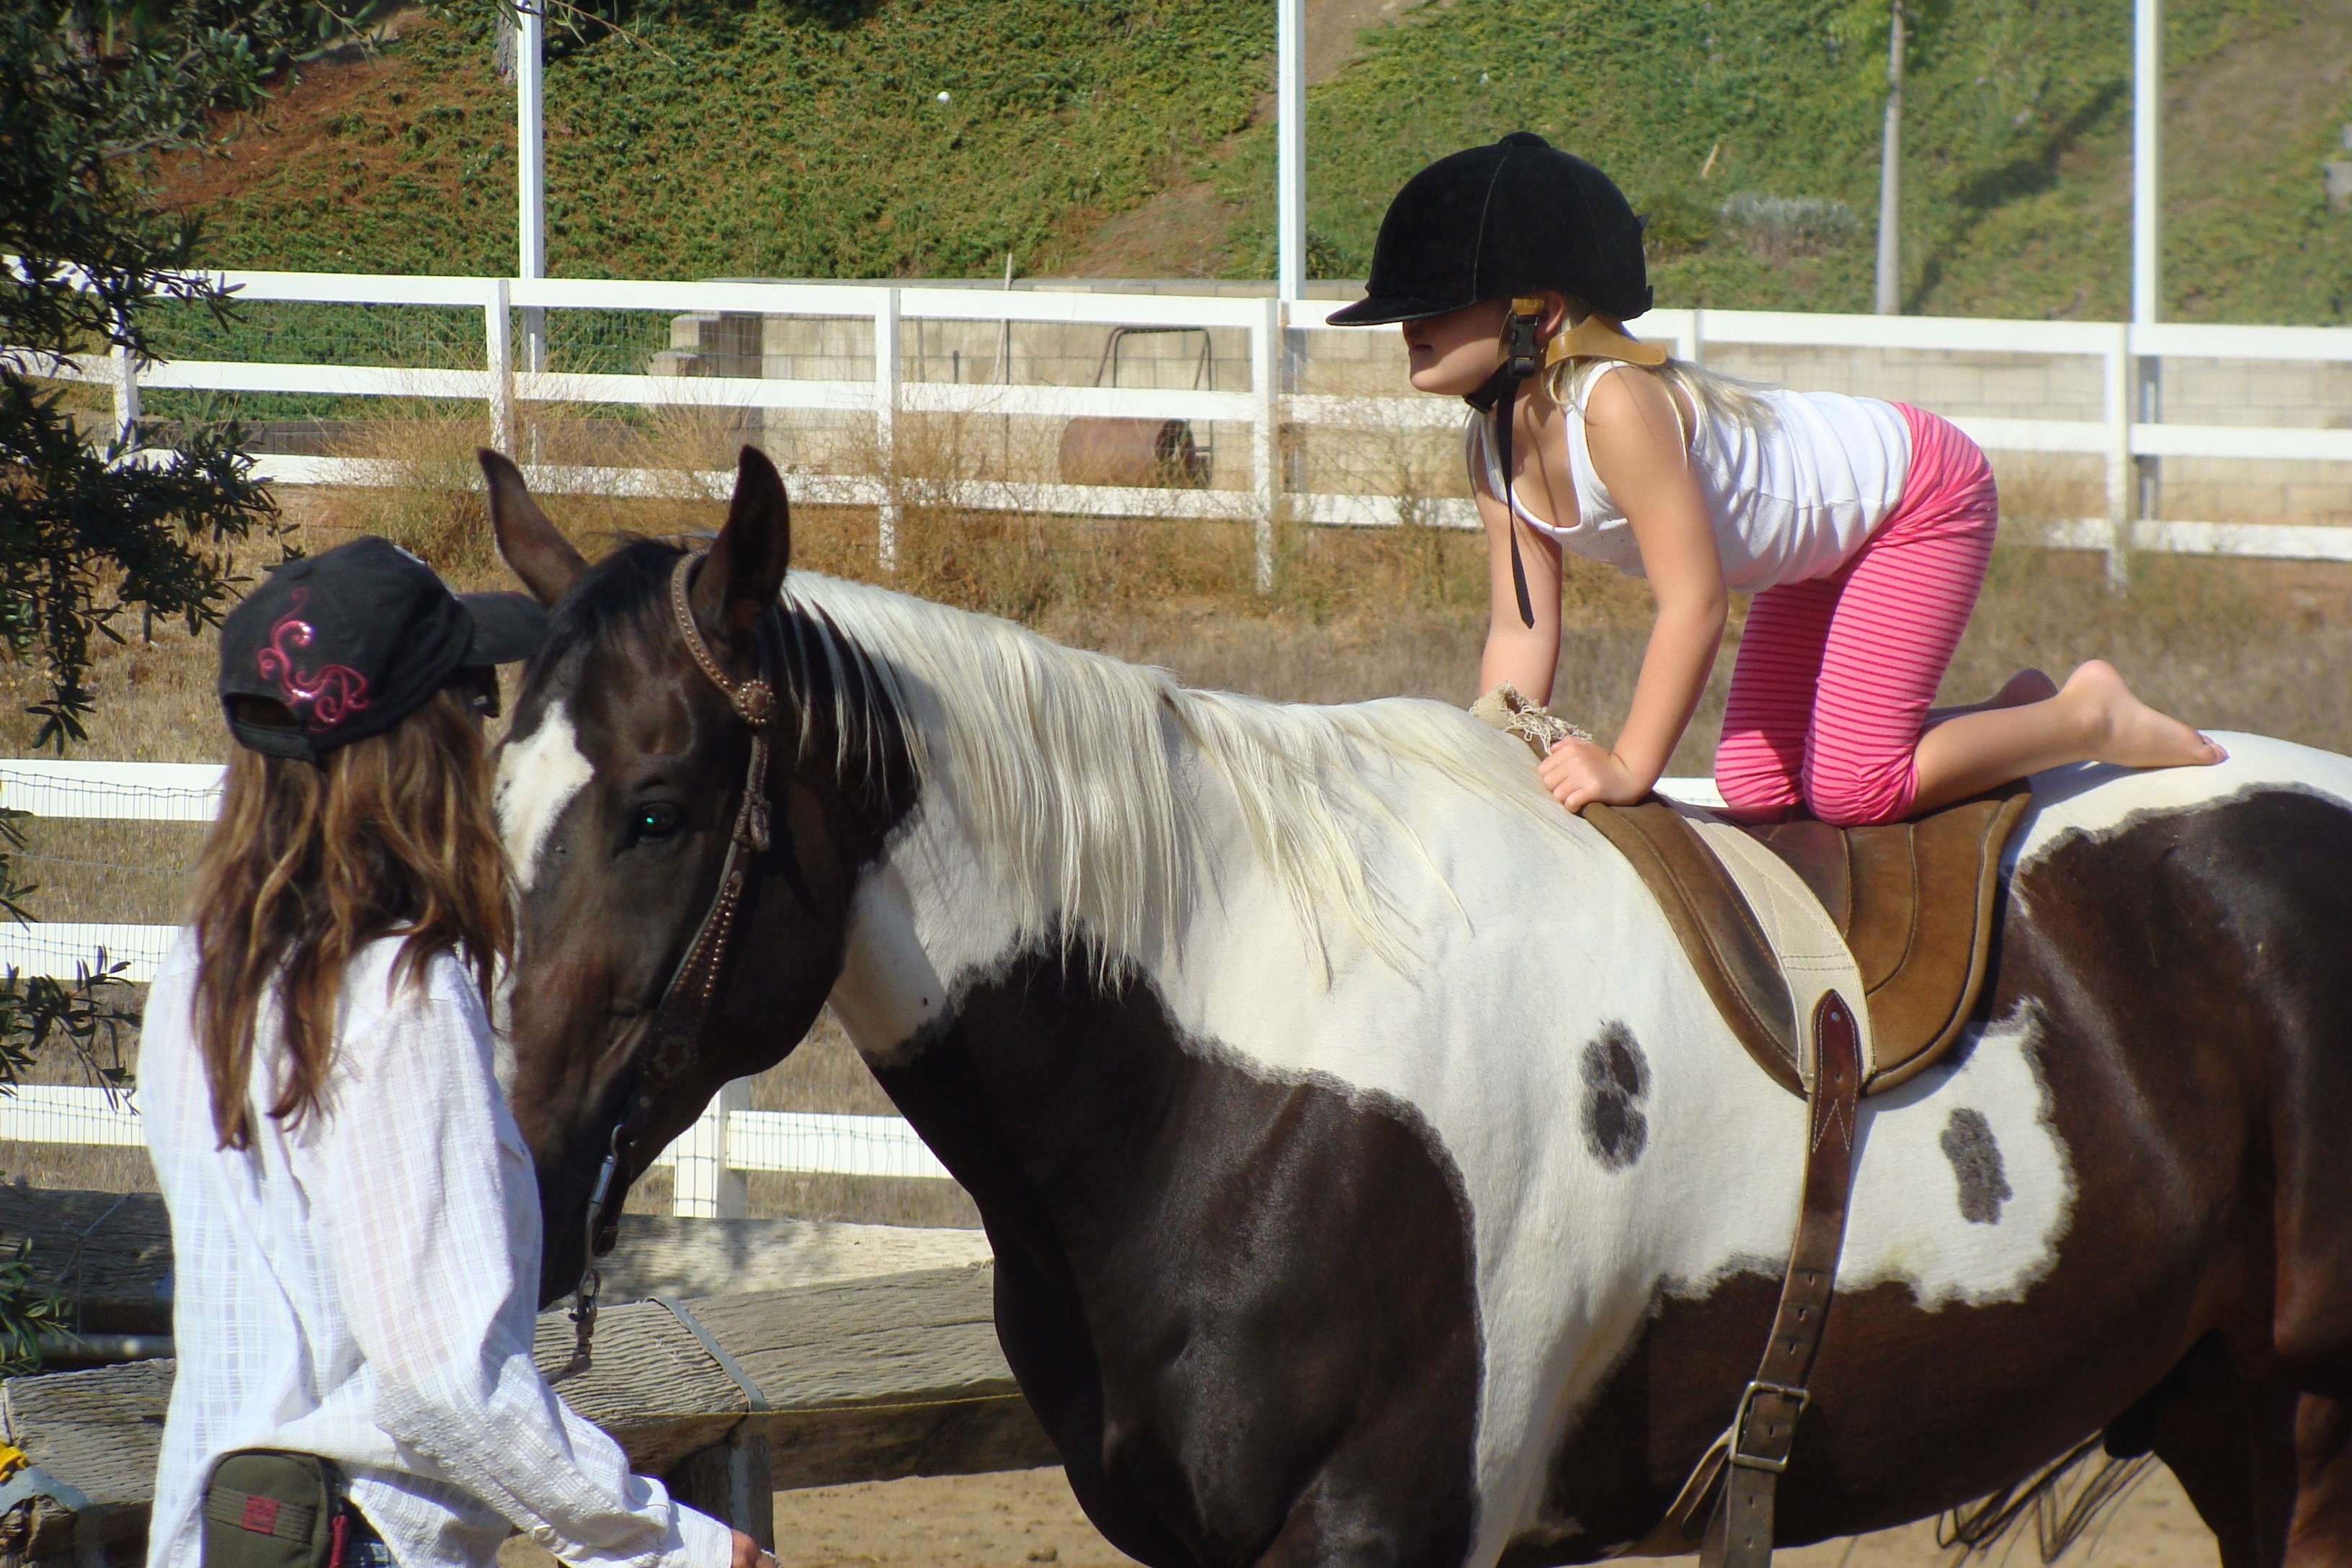
outdoor, girl, woman, sport, kid, animal, summer, recreation, rider, rural, young, horseback, horse, training, stallion, child, instructor, activity, equestrian, riding, fun, happy, little, mare, jockey, learning, lesson, active, teacher, equestrianism, horse like mammal, animal sports, english riding, equestrian sport, learning to ride